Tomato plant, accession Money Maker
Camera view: horizontal (90 deg, fisheye); turntable rotation: 60 degrees
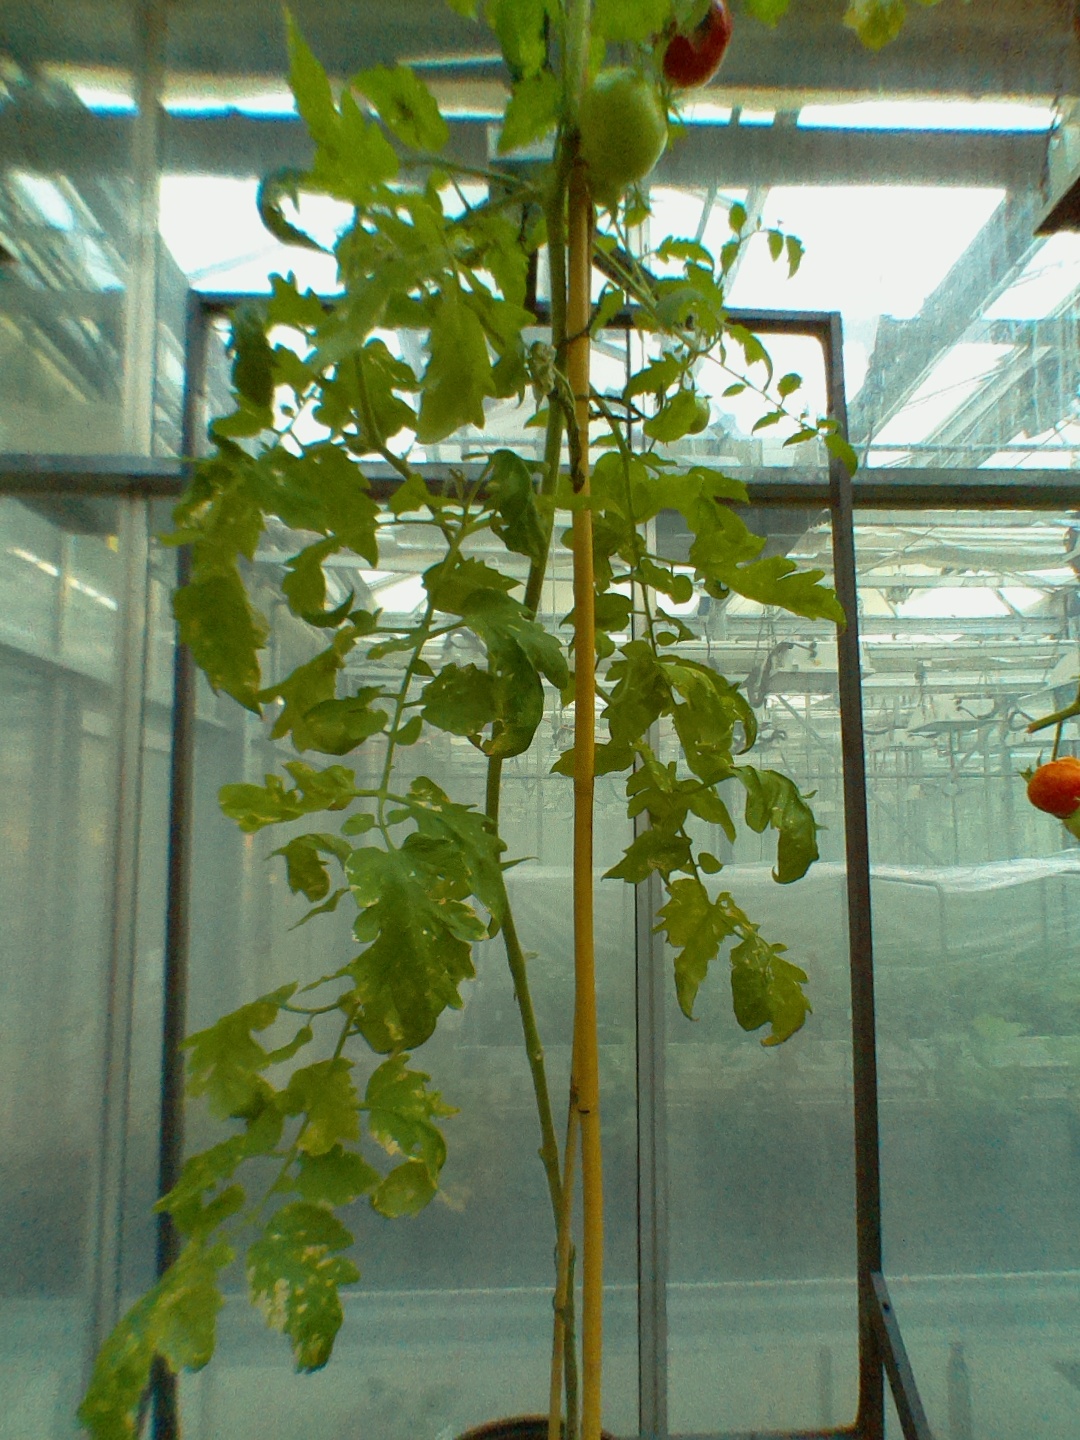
BBCH growth stage 83: 30%-40% of fruits show typical fully ripe color